Kokomo Municipal Airport

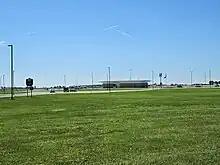
Terminal of Kokomo municipal airport

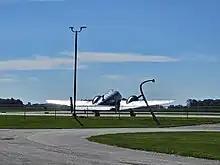
Airplane at Kokomo Municipal Airport

Kokomo Municipal Airport is five miles northeast of Kokomo, in Howard County, Indiana. It is owned by the Kokomo Board of Aviation Commissioners. The FAA's National Plan of Integrated Airport Systems for 2009–2013 categorized it as a "general aviation" facility.